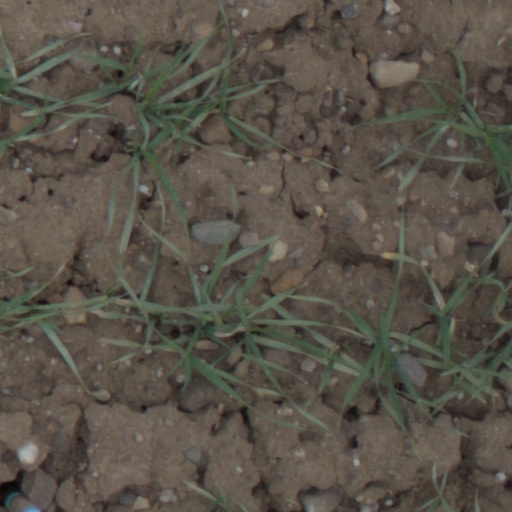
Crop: wheat